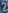
Number: 2